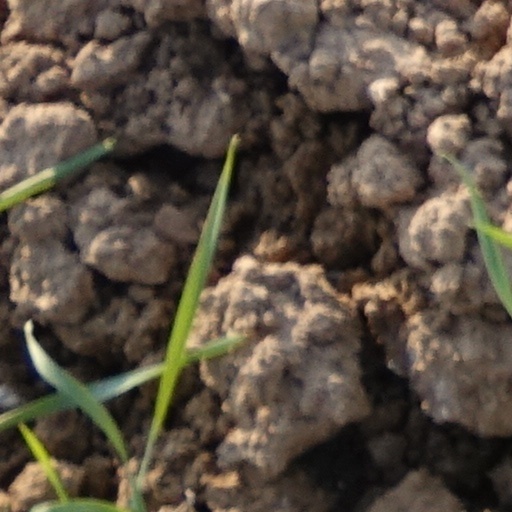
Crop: wheat